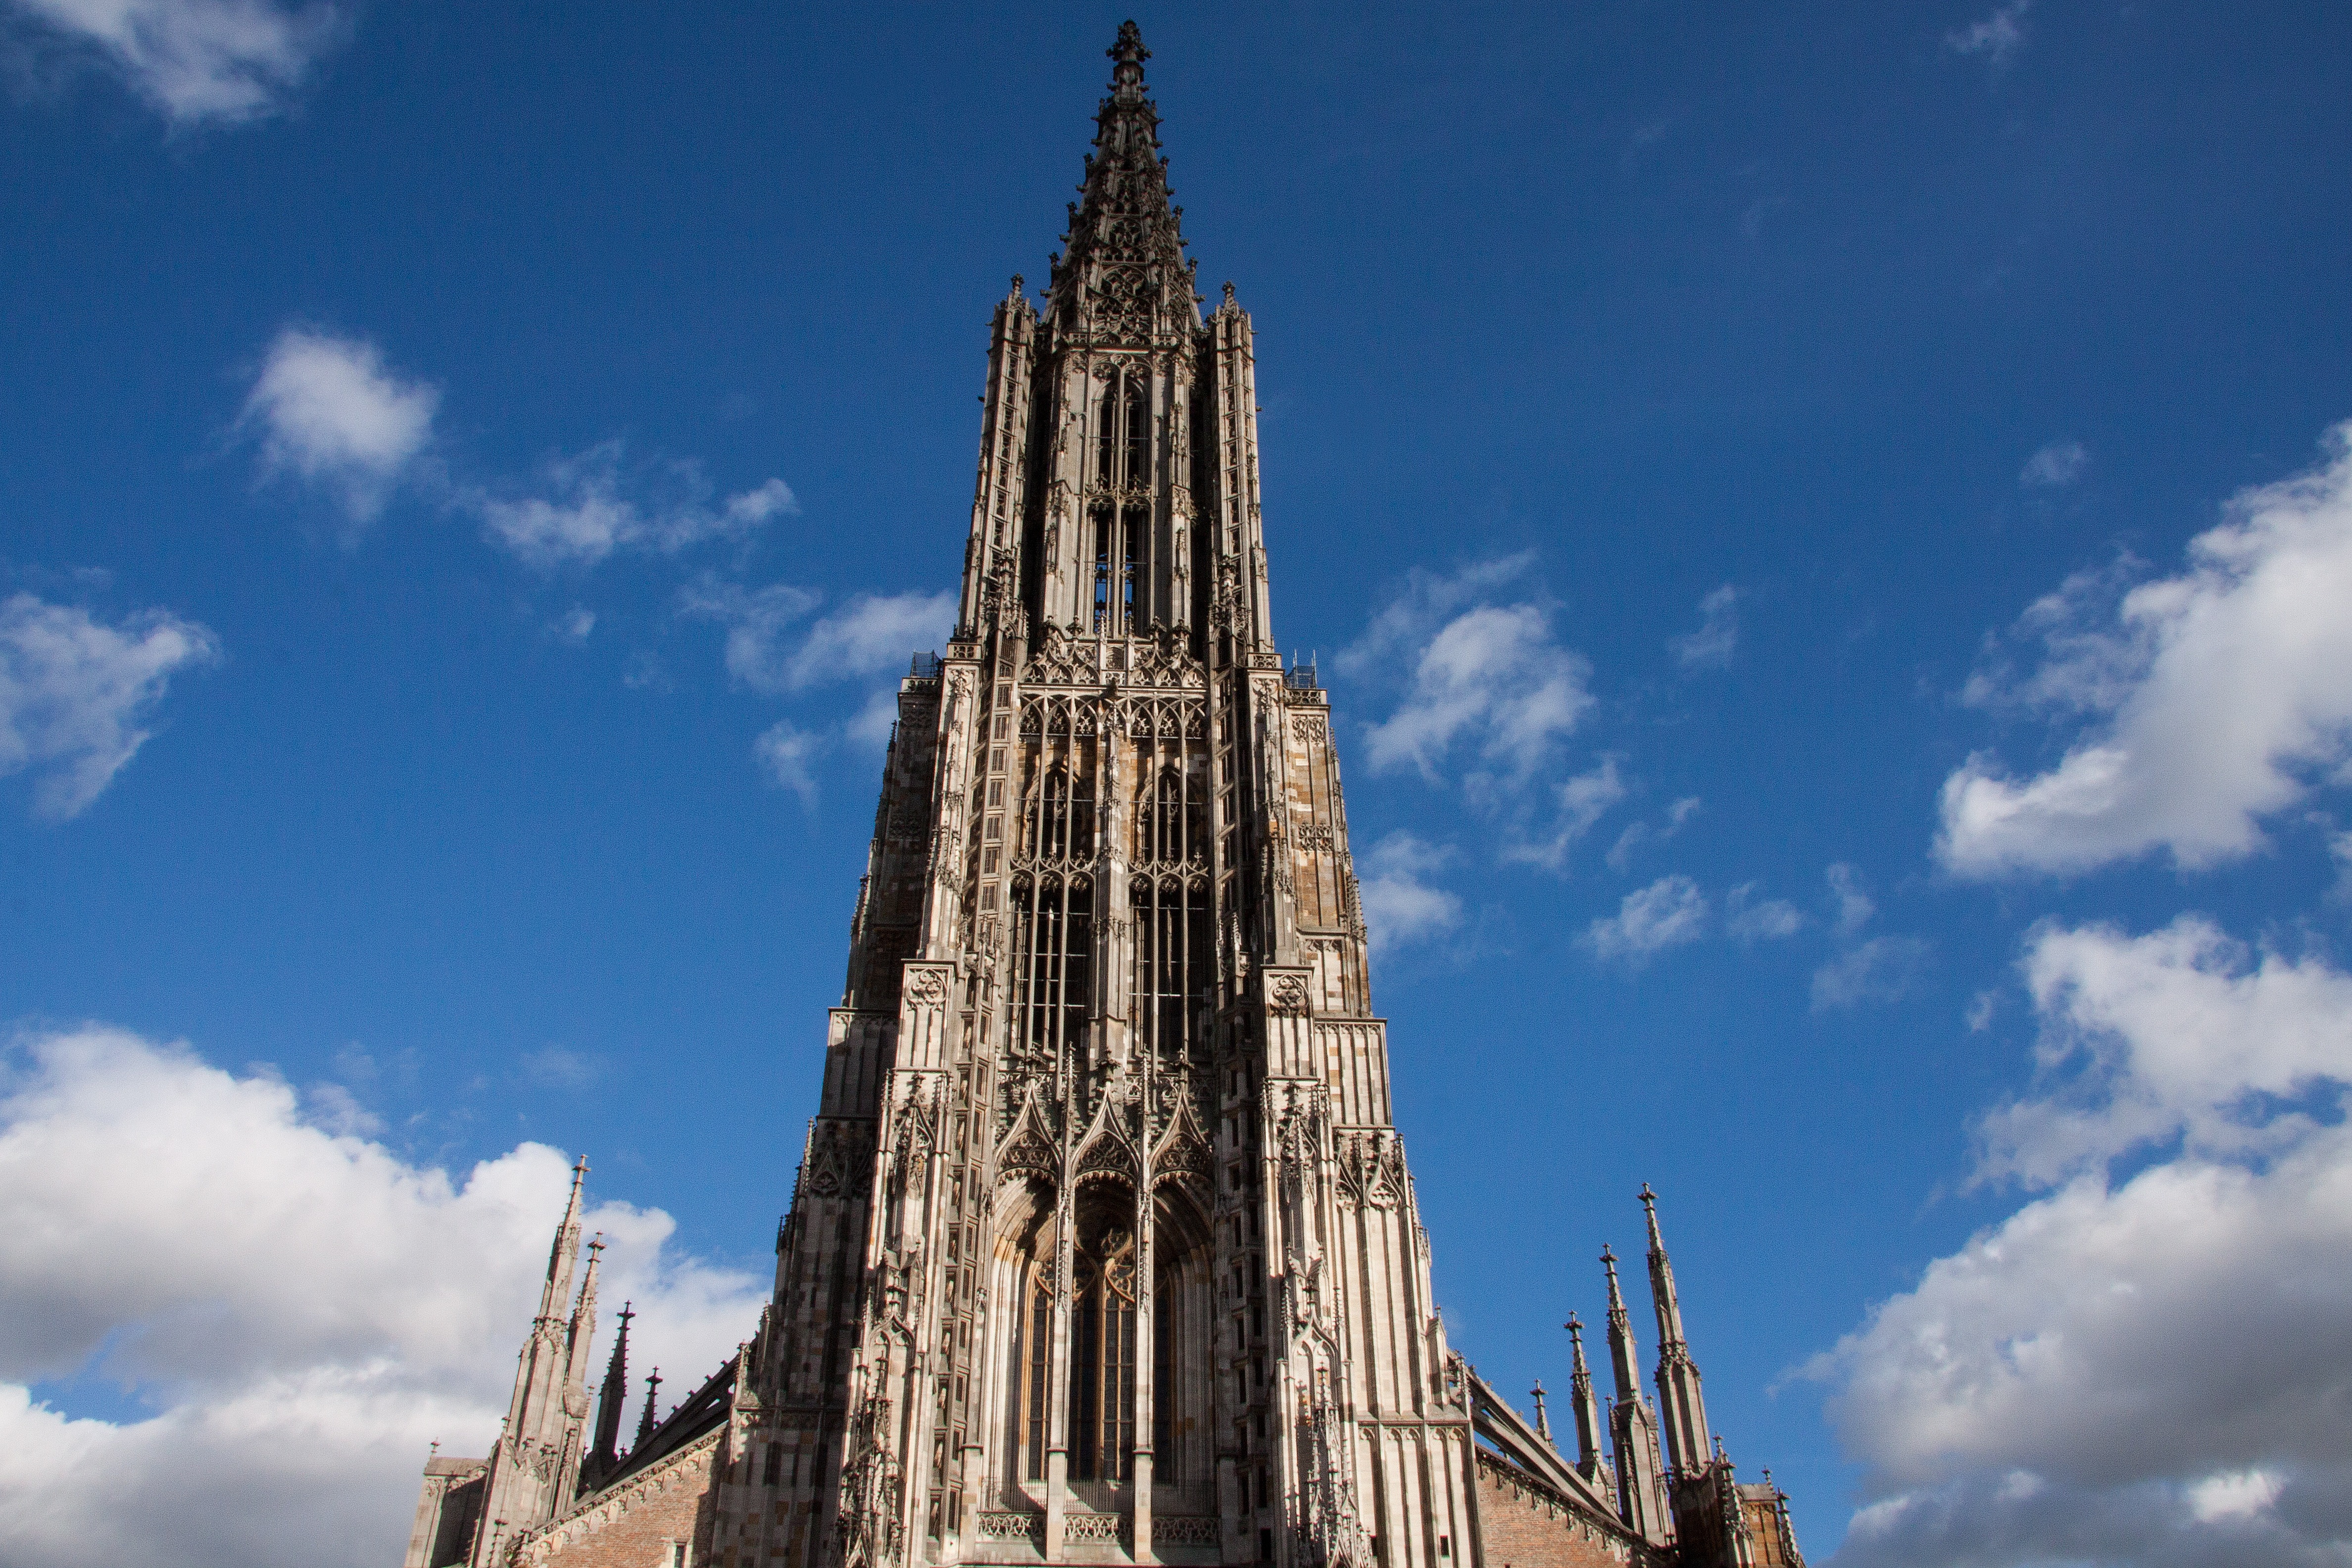
cloud, architecture, sky, building, tower, landmark, facade, blue, church, cathedral, cross, gothic, place of worship, skyward, medieval architecture, clouds, spire, steeple, tourist attraction, metropolis, gothic architecture, ulm cathedral, historic site, west tower, main tower, aspiring, national historic landmark